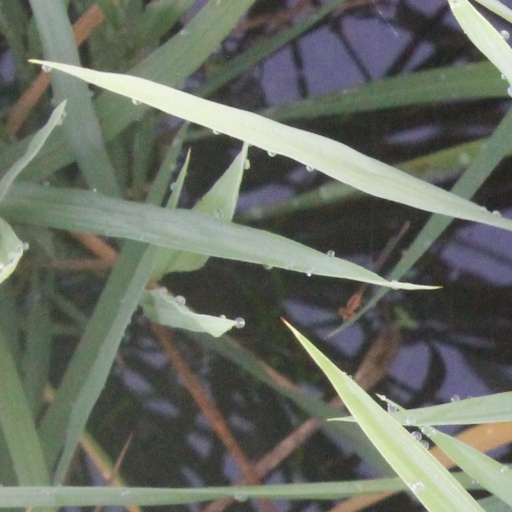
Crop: rice